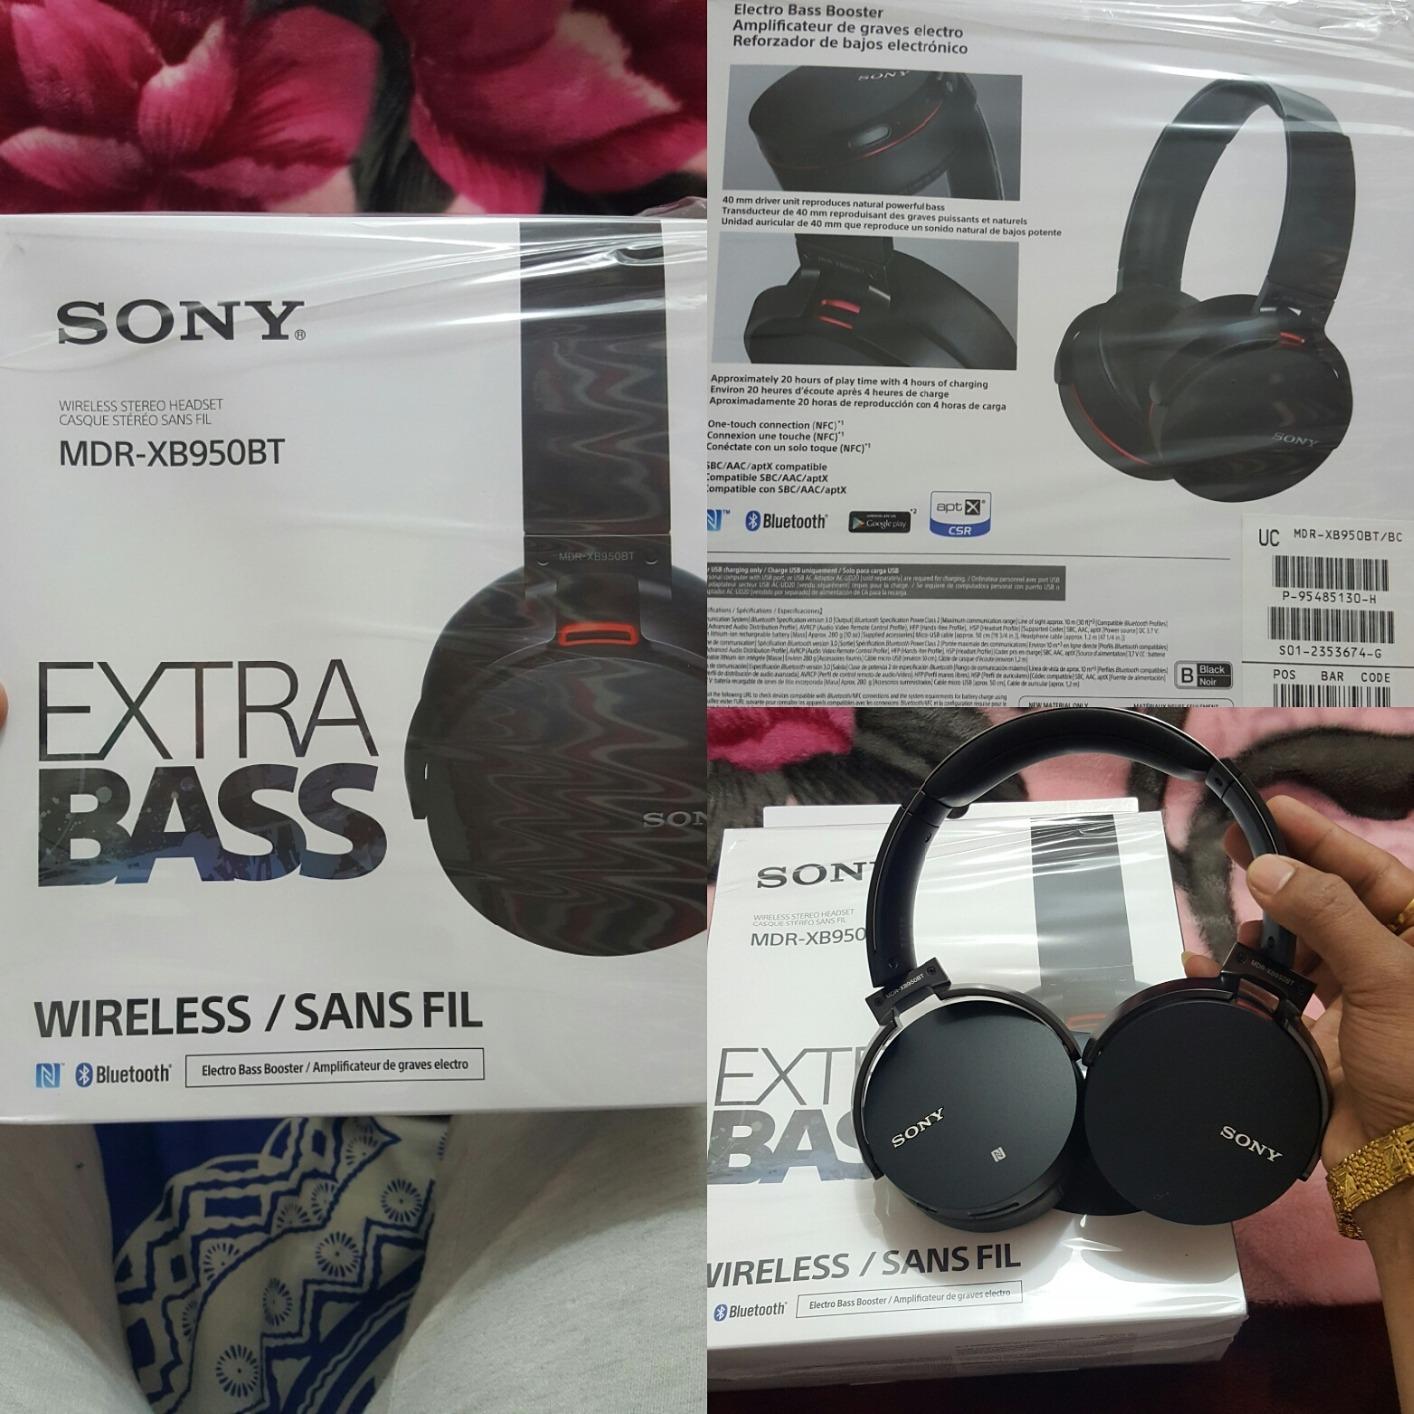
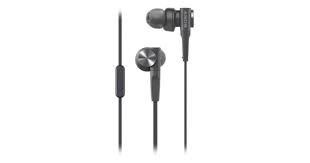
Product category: headphones
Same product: no